Yahoo Search

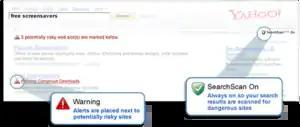
SearchScan in action

On May 11, 2008, Yahoo introduced SearchScan. If enabled this add-on/feature enhanced Yahoo Search by automatically alerting users of viruses, spyware and spam websites.